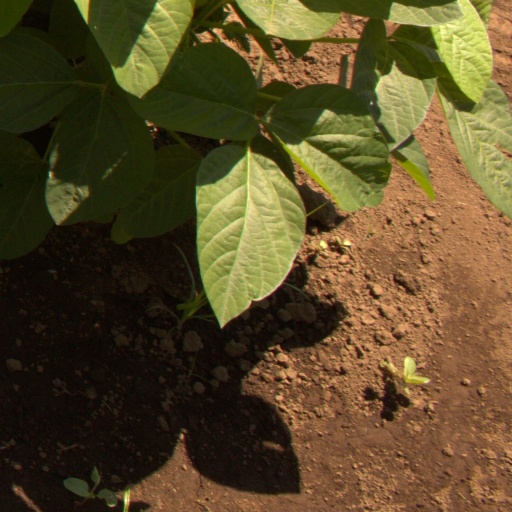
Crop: soybean